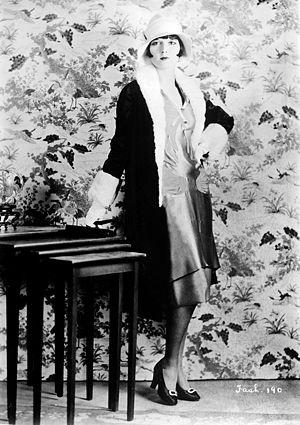
Cet article présente la mode au XXᵉ siècle en Europe.
Le terme garçonne qualifie un courant de mode du XXᵉ siècle qui s'est manifesté pendant les années folles, entre 1919 à la sortie de la Première Guerre mondiale et 1929, début de la crise économique et sociale.